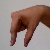
The image shows a hand gesture representing the letter 'Q' in Indian Sign Language.